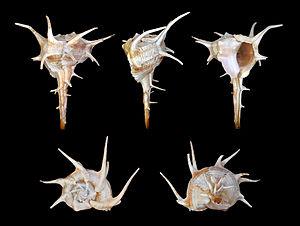
Coquille de Bolinus cornutus, un Murex ou mollusque de la famille des Muricidae, provenant de Nouadhibou, en Mauritanie. Longueur 13,5
Muricidae est une famille de mollusques gastéropodes prédateurs.
Bolinus est un genre de mollusques gastéropodes de la famille des Muricidae.
Les Muricinae sont une sous-famille de mollusques gastéropodes de la famille des Muricidae.